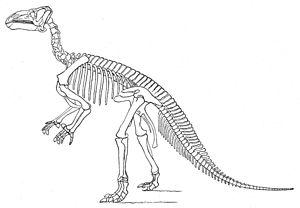
Iguanodon est un genre de dinosaures de l'ordre des ornithischiens c'est-à-dire des dinosaures caractérisés par un bassin semblable à celui d'un oiseau, du sous-ordre des ornithopodes. Les iguanodons ont vécu au Crétacé inférieur et au début du Crétacé supérieur, soit entre 145,0 et 93,5 Ma. Ils ont été retrouvés un peu partout. Le premier spécimen fut décrit par Gideon Mantell, à partir d'un tibia, quelques os et des dents. On en connaît 81 fossiles en 2008.